Metallica

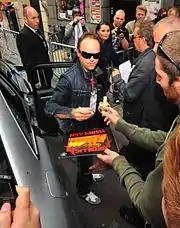
Lars Ulrich led the case against Napster for Metallica.

Metallica's first studio album since Burton's death, "...And Justice for All", was recorded from January to May 1988 and released in September. The album was a commercial success, reaching number 6 on the "Billboard" 200, and was the band's first album to enter the top 10. The album was certified Platinum nine weeks after its release. There were complaints about the production, however; Steve Huey of AllMusic said Ulrich's drums were clicking more than thudding, and the guitars "buzz thinly". The lack of audible bass in the album also drew widespread criticism. To promote the album, Metallica embarked on a tour called Damaged Justice.